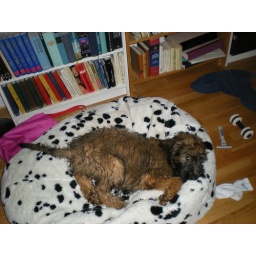
Wet dog in the bean bag